Humphrey visual field analyser

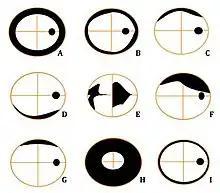
Figure 6 - Artefacts (right eye) A: Aphakia B: Rim artefact C: Chin slip D: Lens position E: Corneal opacity F: Keratoconus G: Ptosis H: Pupil Miosis - 1mm I: Pupil Miosis - 3mm

Can be used for patients who are wheelchair users, hearing impaired, have postural and fixation problems and/or very low visual acuity